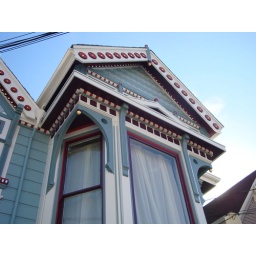
Note onion ball on peak over middle window